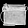
Label: Bag